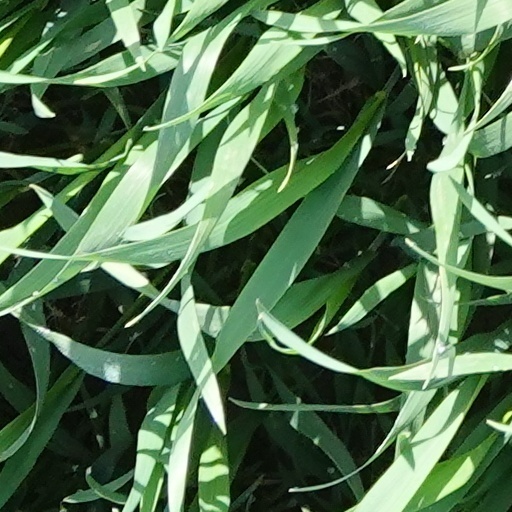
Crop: wheat